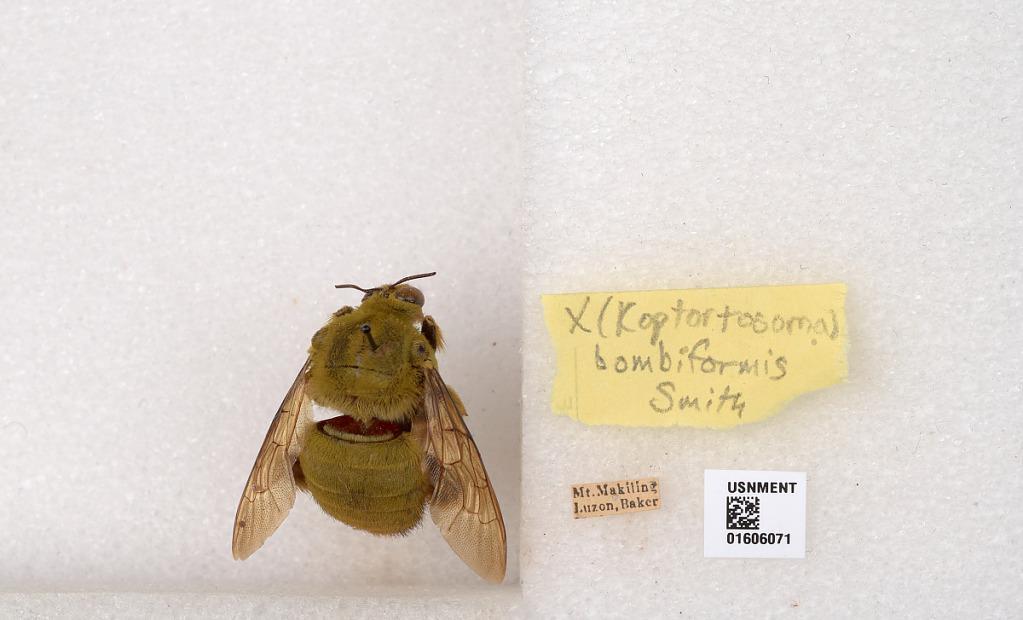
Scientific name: Xylocopa (Koptortosoma) bombiformis Smith
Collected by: Baker
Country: Philippines
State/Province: Calabarzon
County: Laguna
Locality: Mt. Makiling, Luzon
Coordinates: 14.1355, 121.191